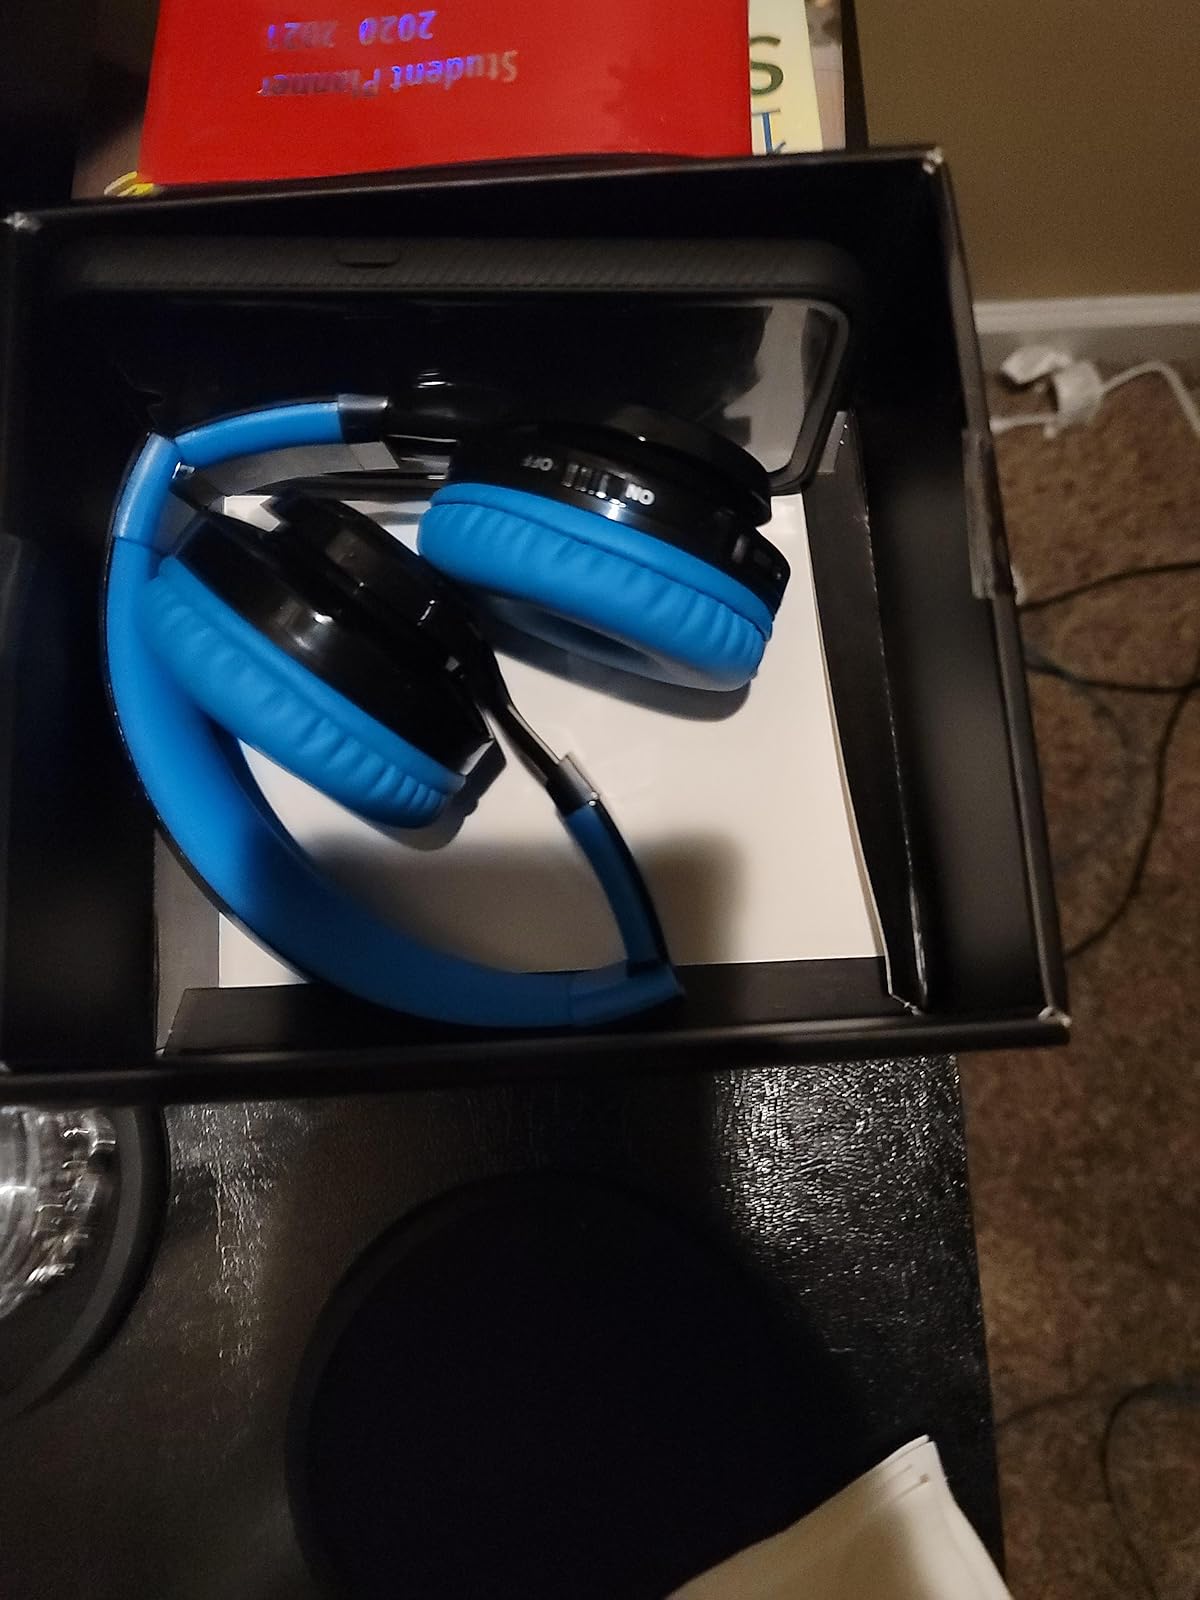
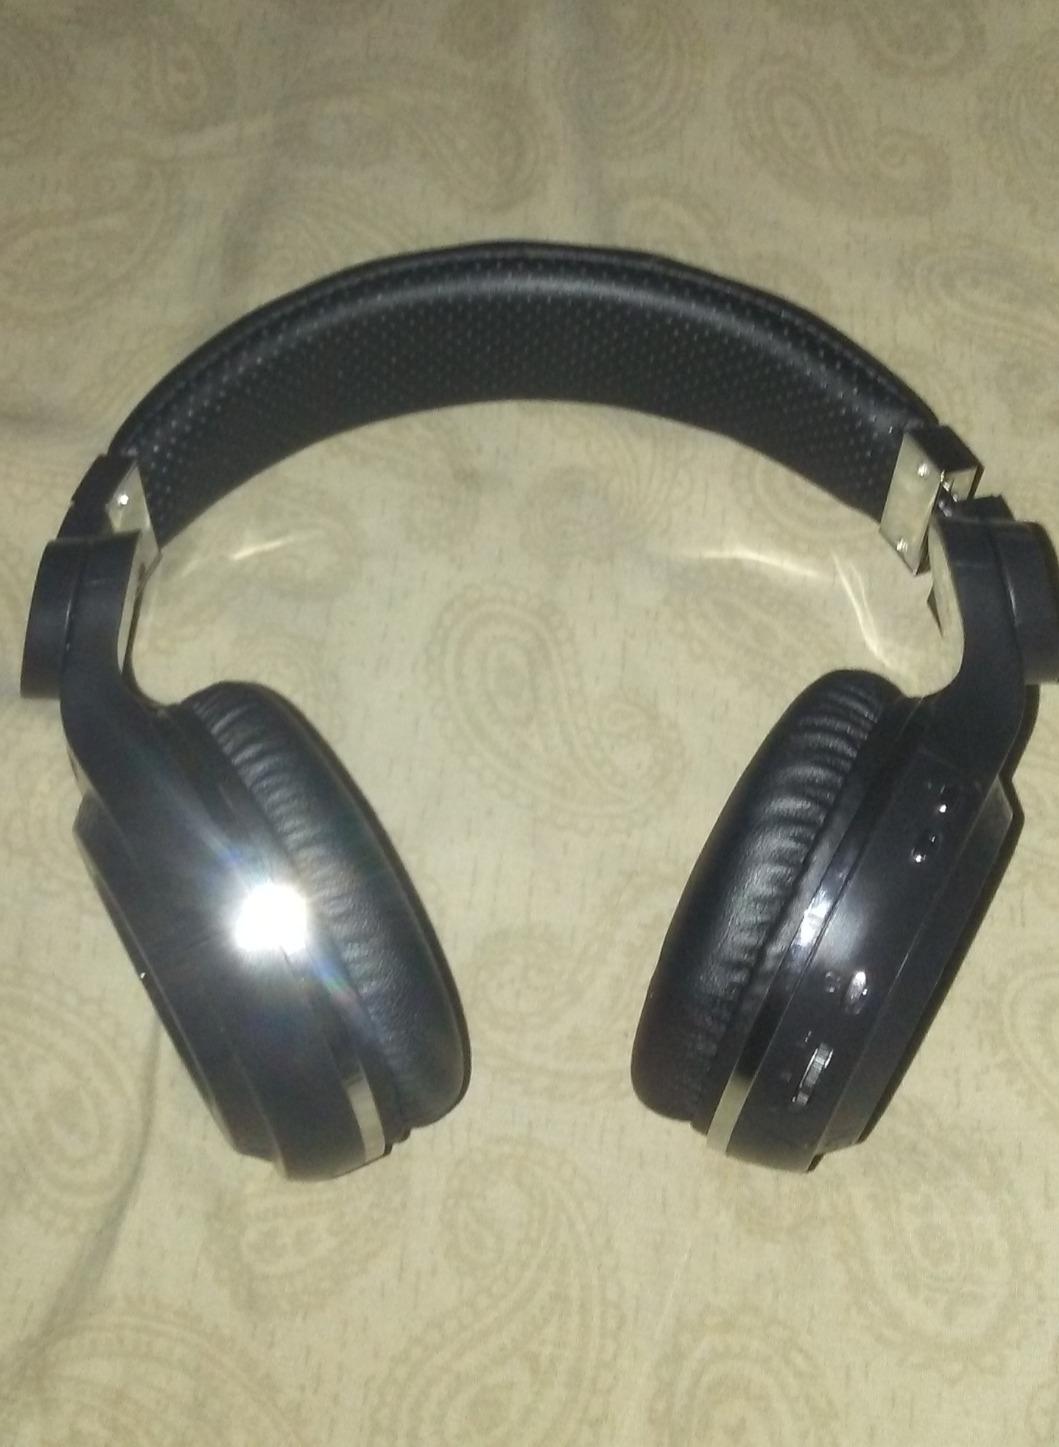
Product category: headphones
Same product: no